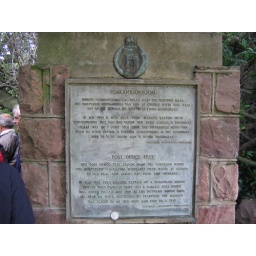
Libby looking at the explanation of what the Post office tree is, in Mosselbay